Synthetic fuel

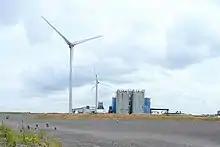
Electrofuels from renewable energy could replace fossil fuels.

Generally, CTL without CCS has a higher greenhouse gas footprint. CTL with CCS has a 9-15% reduction in lifecycle greenhouse gas emissions compared to that of petroleum derived diesel.